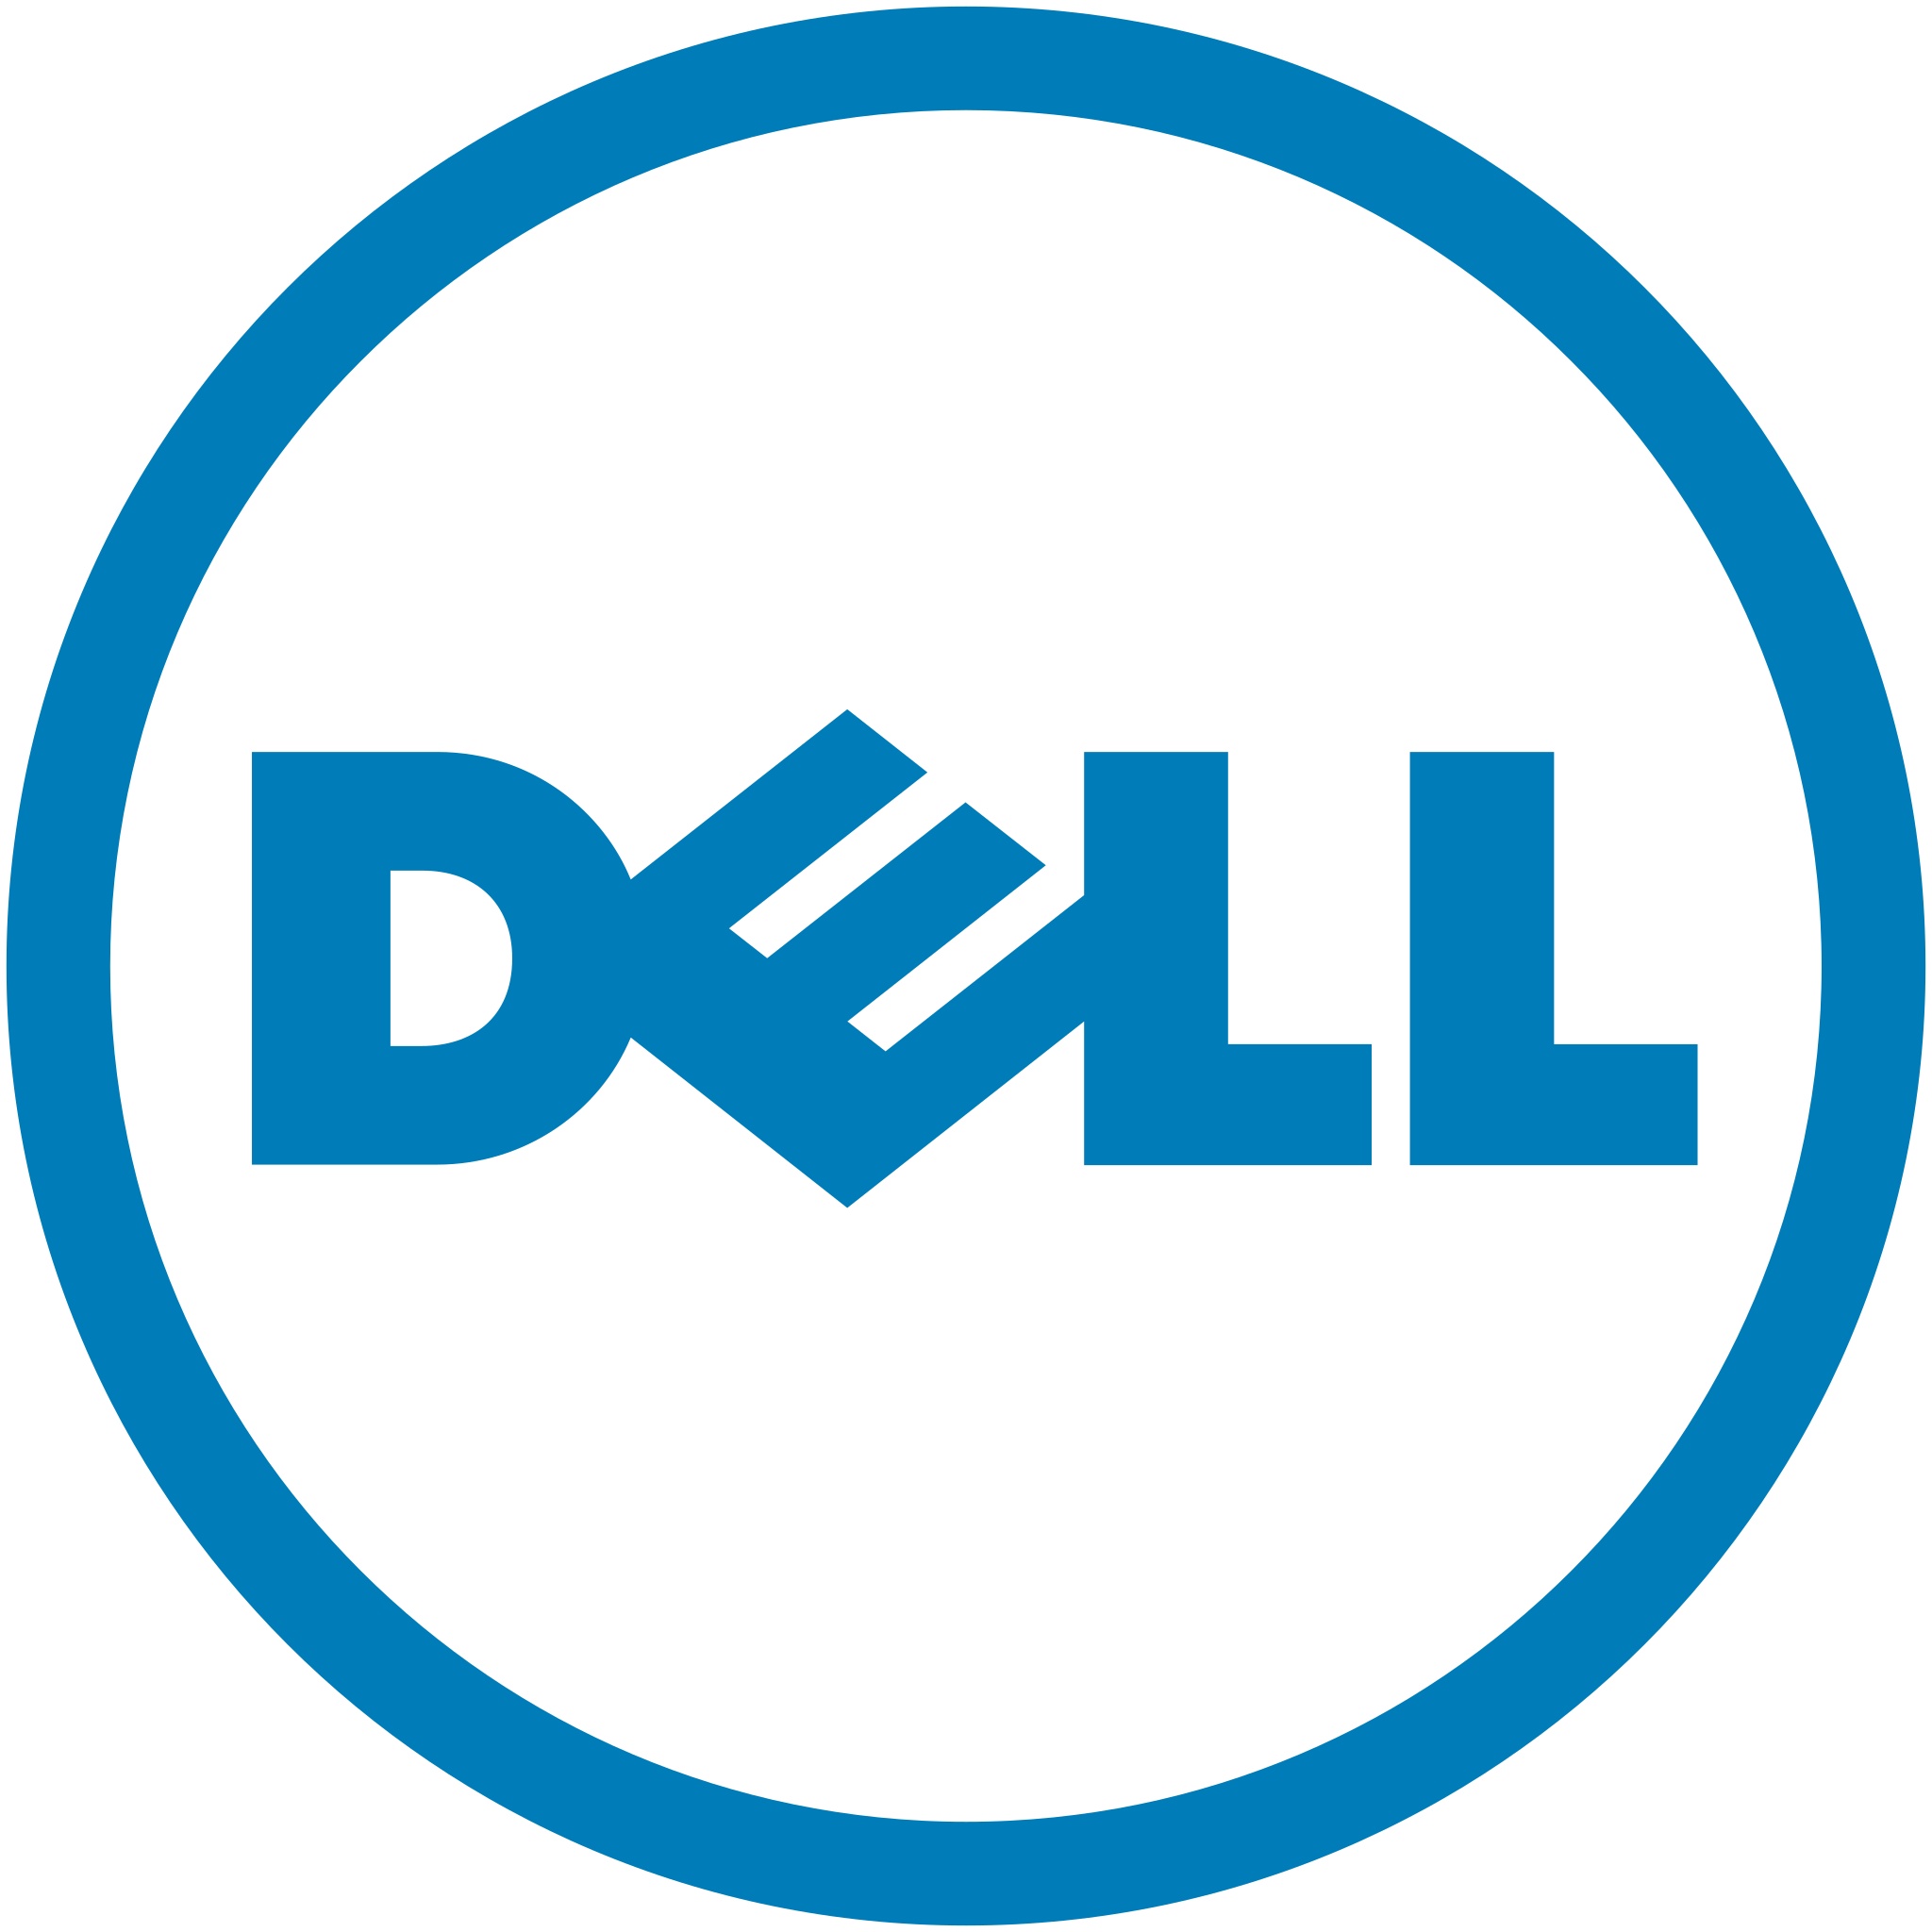
DELL - 63T9G NEW EOL DELL SAS 3.5IN HD TRA
** CONTACT US at sales@technetworksupply.com FOR PRICING & ORDERS ** Detail: NEW EOL DELL SAS 3.5IN HD TRA Model: 63T9G Manufacturer: DELL Availability: In Stock
Brand: Tech Network Supply
Category: Electronics > Electronics Accessories > Computer Components > Storage Devices > Hard Drives